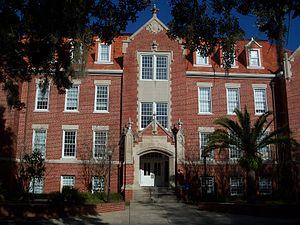
L'université de Floride est une université américaine publique fondée officiellement en 1853 et située à Gainesville en Floride. C'est un établissement land grant, c’est-à-dire bénéficiant d'un financement du gouvernement américain. À l'heure actuelle, UF est l'une des universités américaines les plus prestigieuses. Selon le Classement académique des universités mondiales elle est la numéro 53. Elle est la quatrième plus grande université des États-Unis, avec 49 693 étudiants en 2006. Elle est aussi dotée du huitième budget le plus important. C'est, en termes de classement, la seizième université publique des États-Unis et la cinquantième université des États-Unis en général.